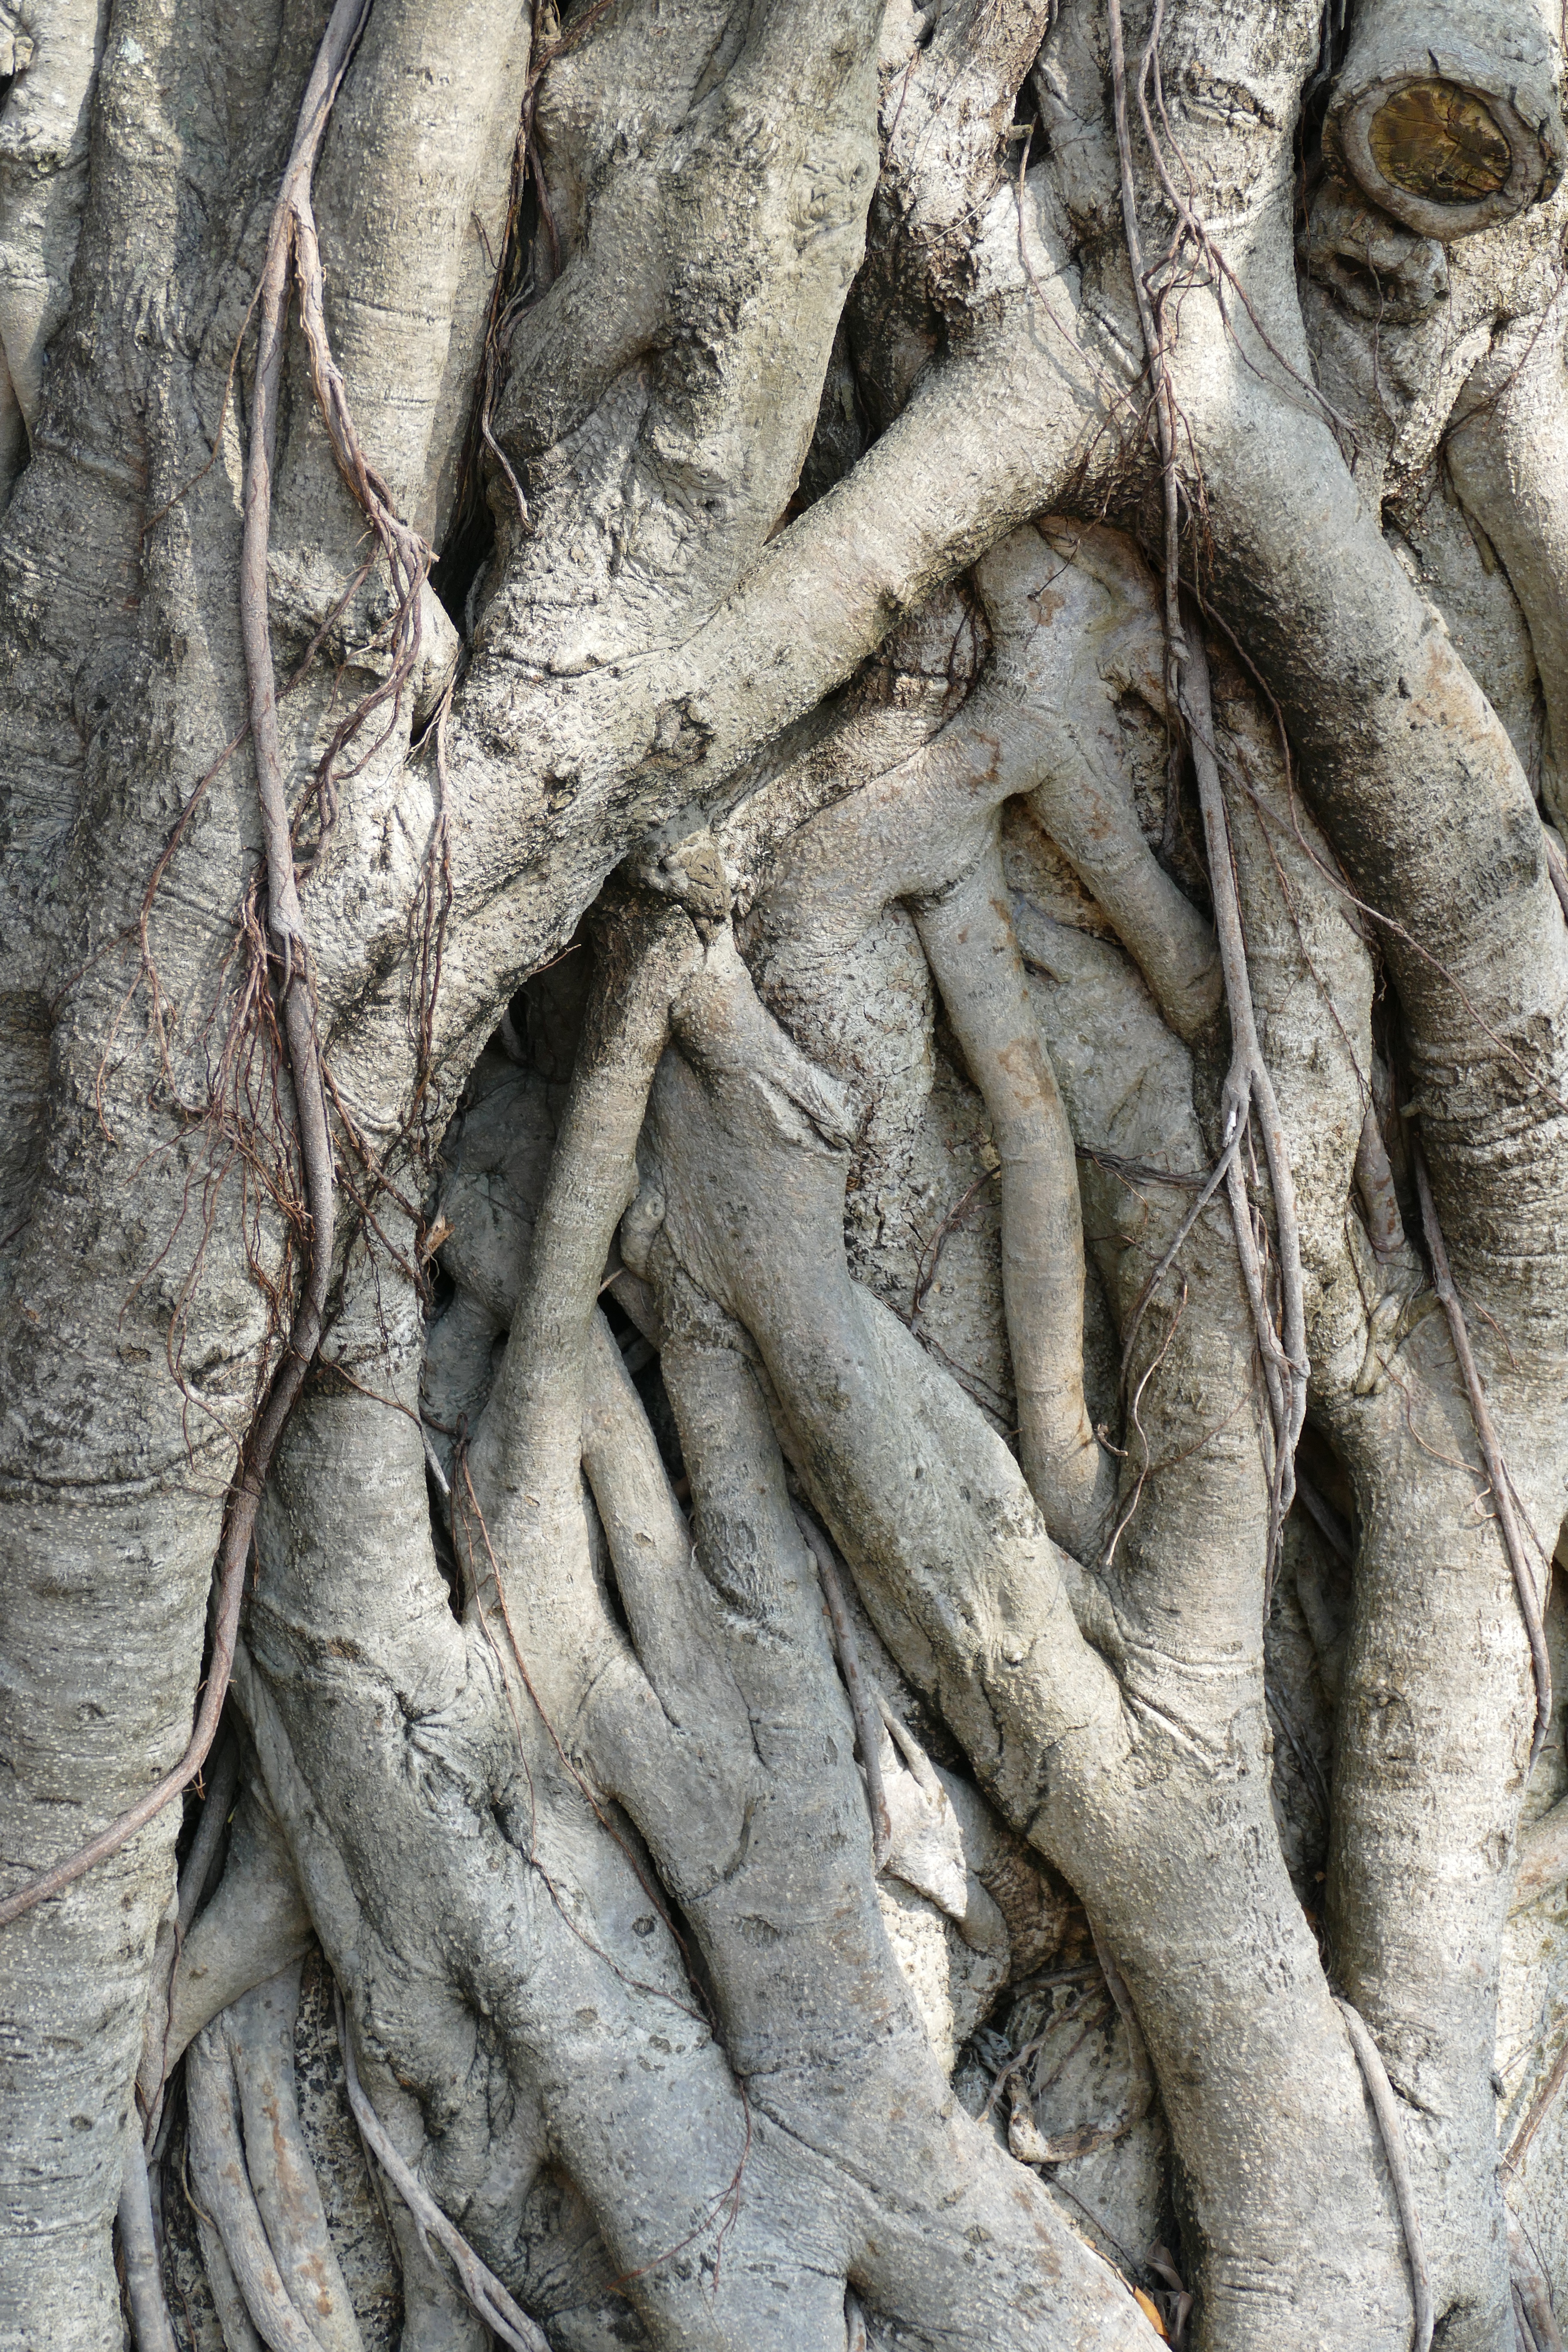
driftwood, tree, nature, branch, plant, wood, leaf, trunk, overgrown, log, produce, botany, root, close up, temple, taiwan, carving, relief, tree root, root network, devoured, ancient history, woody plant